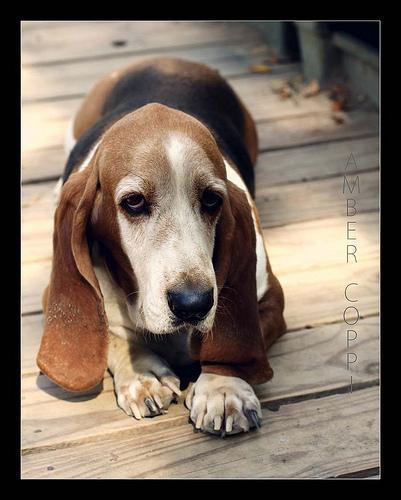
basset hound